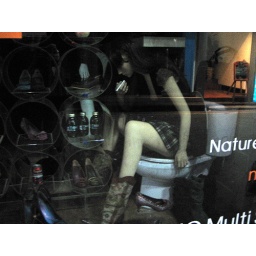
window display in the street of Gwangju